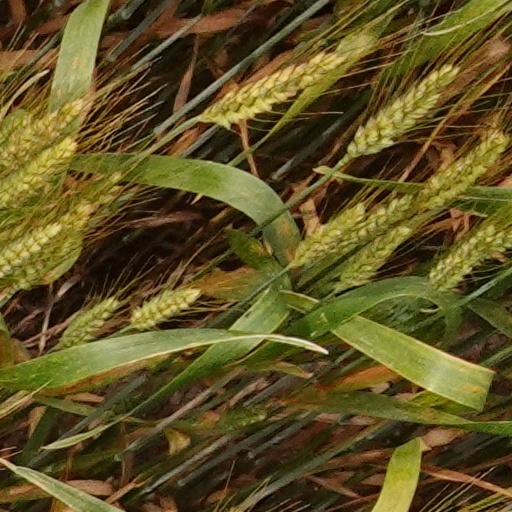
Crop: wheat